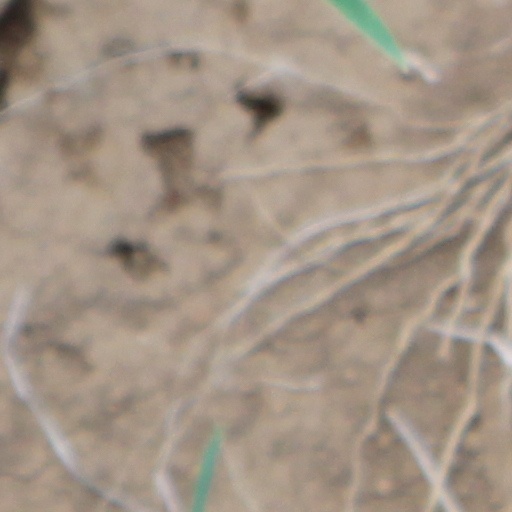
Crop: wheat